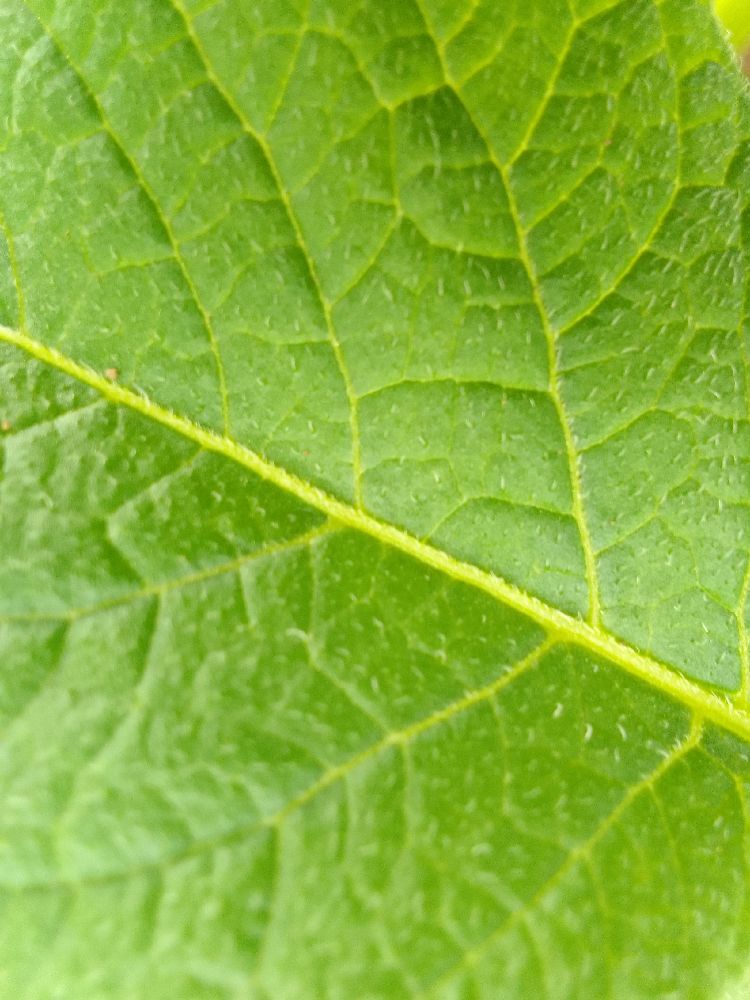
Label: Healthy